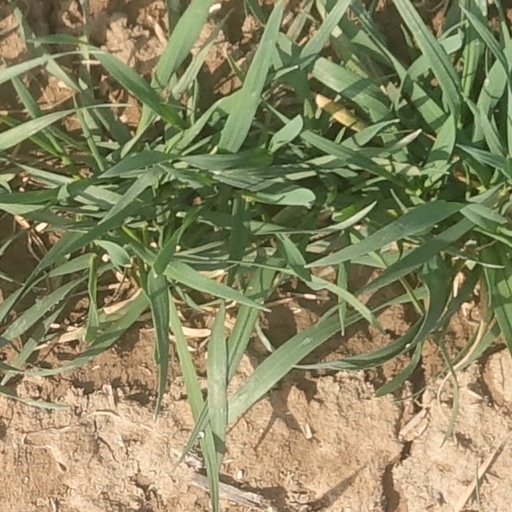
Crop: wheat